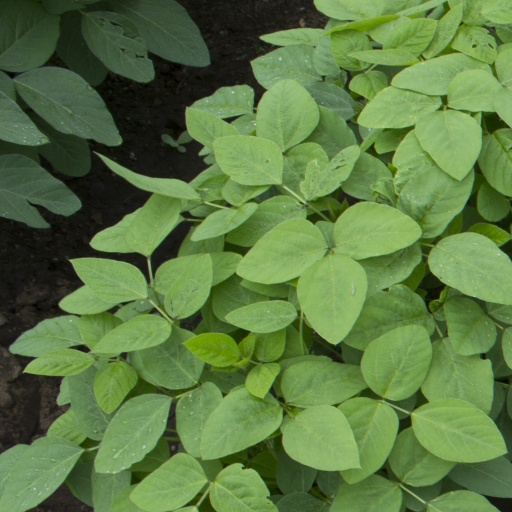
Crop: soybean